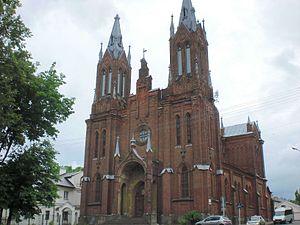
L'église de l'Immaculée-Conception, officiellement de l'Immaculée Conception-de-la-Bienheureuse-Vierge-Marie, est une ancienne église catholique de la ville de Smolensk en Russie. Cet édifice néogothique, qui a été édifié de 1884 à 1896 et abrite actuellement un dépôt d'archives régionales de l'oblast de Smolensk, se trouve dans un état pitoyable.